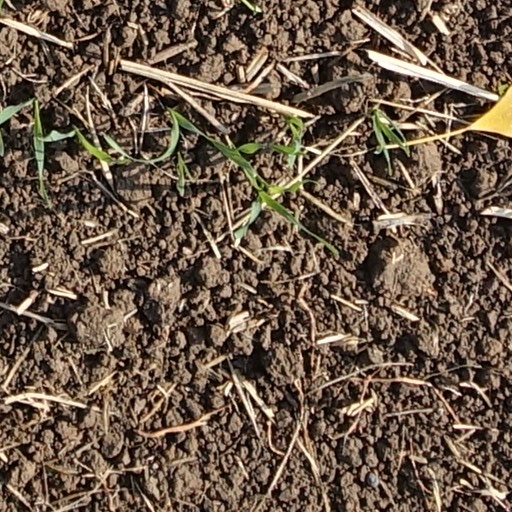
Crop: wheat